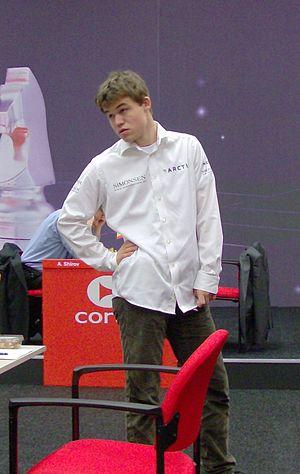
Sven Magnus Øen Carlsen, né le 30 novembre 1990 à Tønsberg en Norvège, est un joueur d'échecs norvégien, grand maître international, nᵒ 1 mondial au classement Elo, et champion du monde en titre.